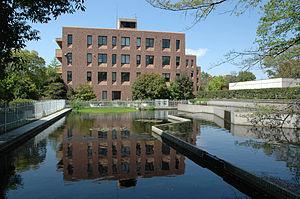
L'Institut national de biologie fondamentale est un institut de recherche et une université de troisième cycle situé dans la ville d'Okazaki, préfecture d'Aichi, au Japon. Il a été fondé en 1977 pour promouvoir la recherche biologique au Japon en coopération avec des universités publiques et privées et des instituts de recherche. Le prix Nobel de physiologie ou médecine 2016, Yoshinori Ohsumi, travailla à cet institut, découvrant que les protéines ATG, impliquées dans l'autophagie se composent de six groupes fonctionnels uniques.